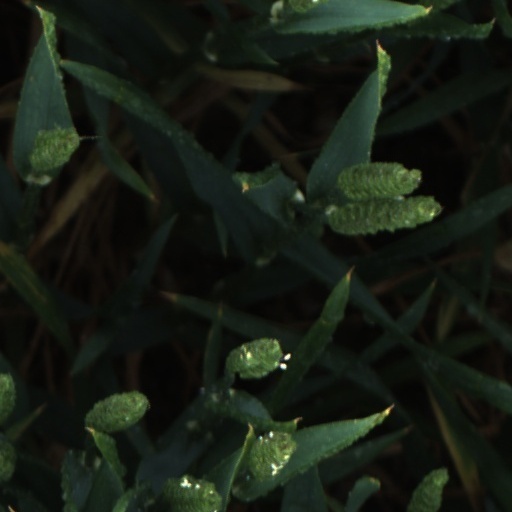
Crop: wheat